Alexander Prokhorenko

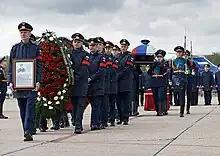

Prokhorenko's body was recovered and repatriated in coordination with Kurdish YPG forces. According to the Russian Defence Ministry, his body arrived in Moscow on 29 April and a spokesperson stated his repatriation "was a matter of honor for the Russian Defence Ministry".